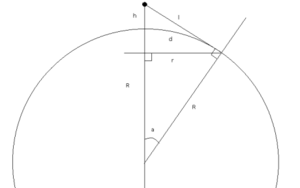
Schéma de la position de l'observateur par rapport à la terre
La courbure terrestre — nommée aussi dépression — définit l'horizon visuel apporté par la rotondité ou sphéricité de la Terre. Elle limite la vision lointaine par exemple sur la mer. Plus l'altitude du point d'observation, ou d'émission dans le cas des émetteurs de télévision ou FM, est élevé, plus la distance de vision est importante. On parle aussi de ligne d'horizon visuelle ou hertzienne.